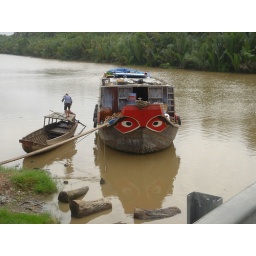
A boat on the river near where i was staying.